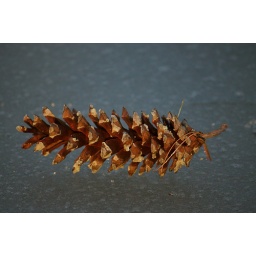
It looks like it is floating. This pine cone is resting on the ice of a frozen water in a pond.